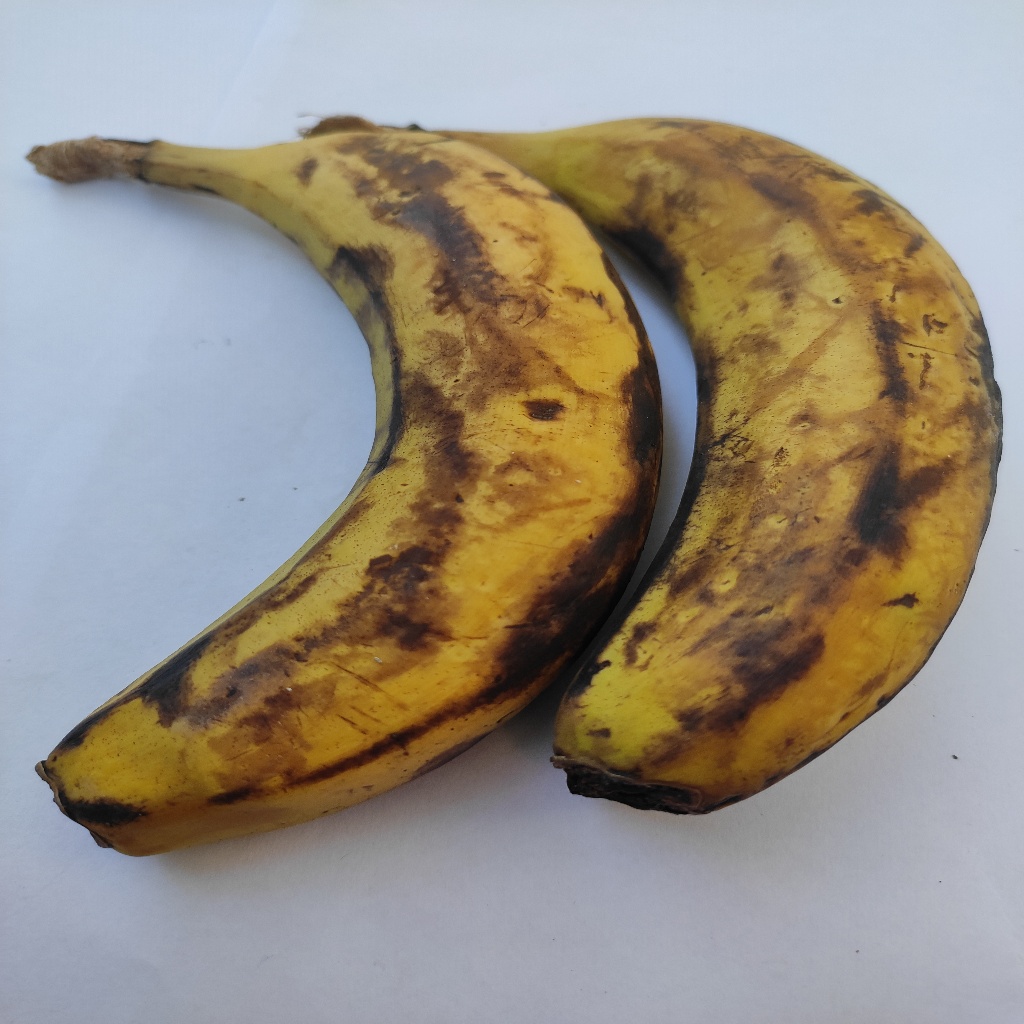
Crop: banana
Quality class: Defect